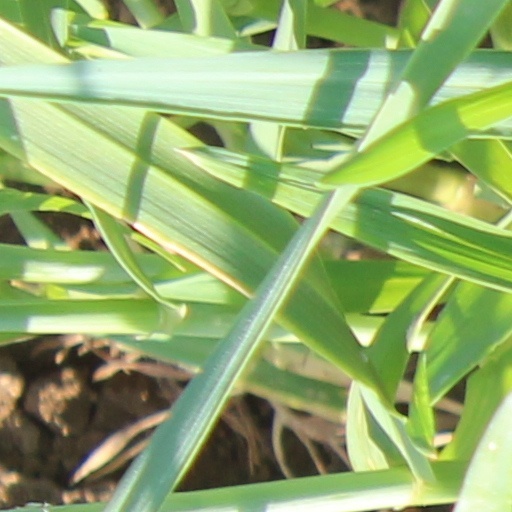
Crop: wheat